Alain Seban

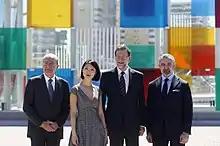
From right to left: Seban, Mariano Rajoy, Fleur Pellerin and Francisco de la Torre at the opening of the Centre Pompidou in Málaga, Spain in March 2015

Within the frame of this strategic plan, the Pompidou Centre, on the initiative of Alain Seban, developed several "strategic projects" financed by the development of patronage: the Nouveau Festival, launched in October 2009 and which second edition took place in February 2011; the Centre Pompidou-Metz, opened in May 2010, which was the first instance of the devolving of a national cultural institution; the Studio 13/16, opened in September 2010; as the first space devoted to teenagers within a cultural institution; the "Paris-Delhi-Bombay..." exhibition scheduled in May 2011, that stages a dialogue between the contemporary Indian and French scenes; the Centre Pompidou Virtuel, a new platform for the delivery of digital content related to modern and contemporary art; the Centre Pompidou Mobile, which first exhibition in Chaumont (Haute-Marne) attracted 29,000 visitors in two months and a half (for 23,000 inhabitants).